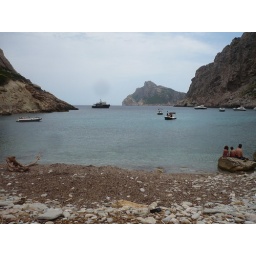
A family relaxes on a nearly deserted beach, accessible only by walking across the hills or by boat